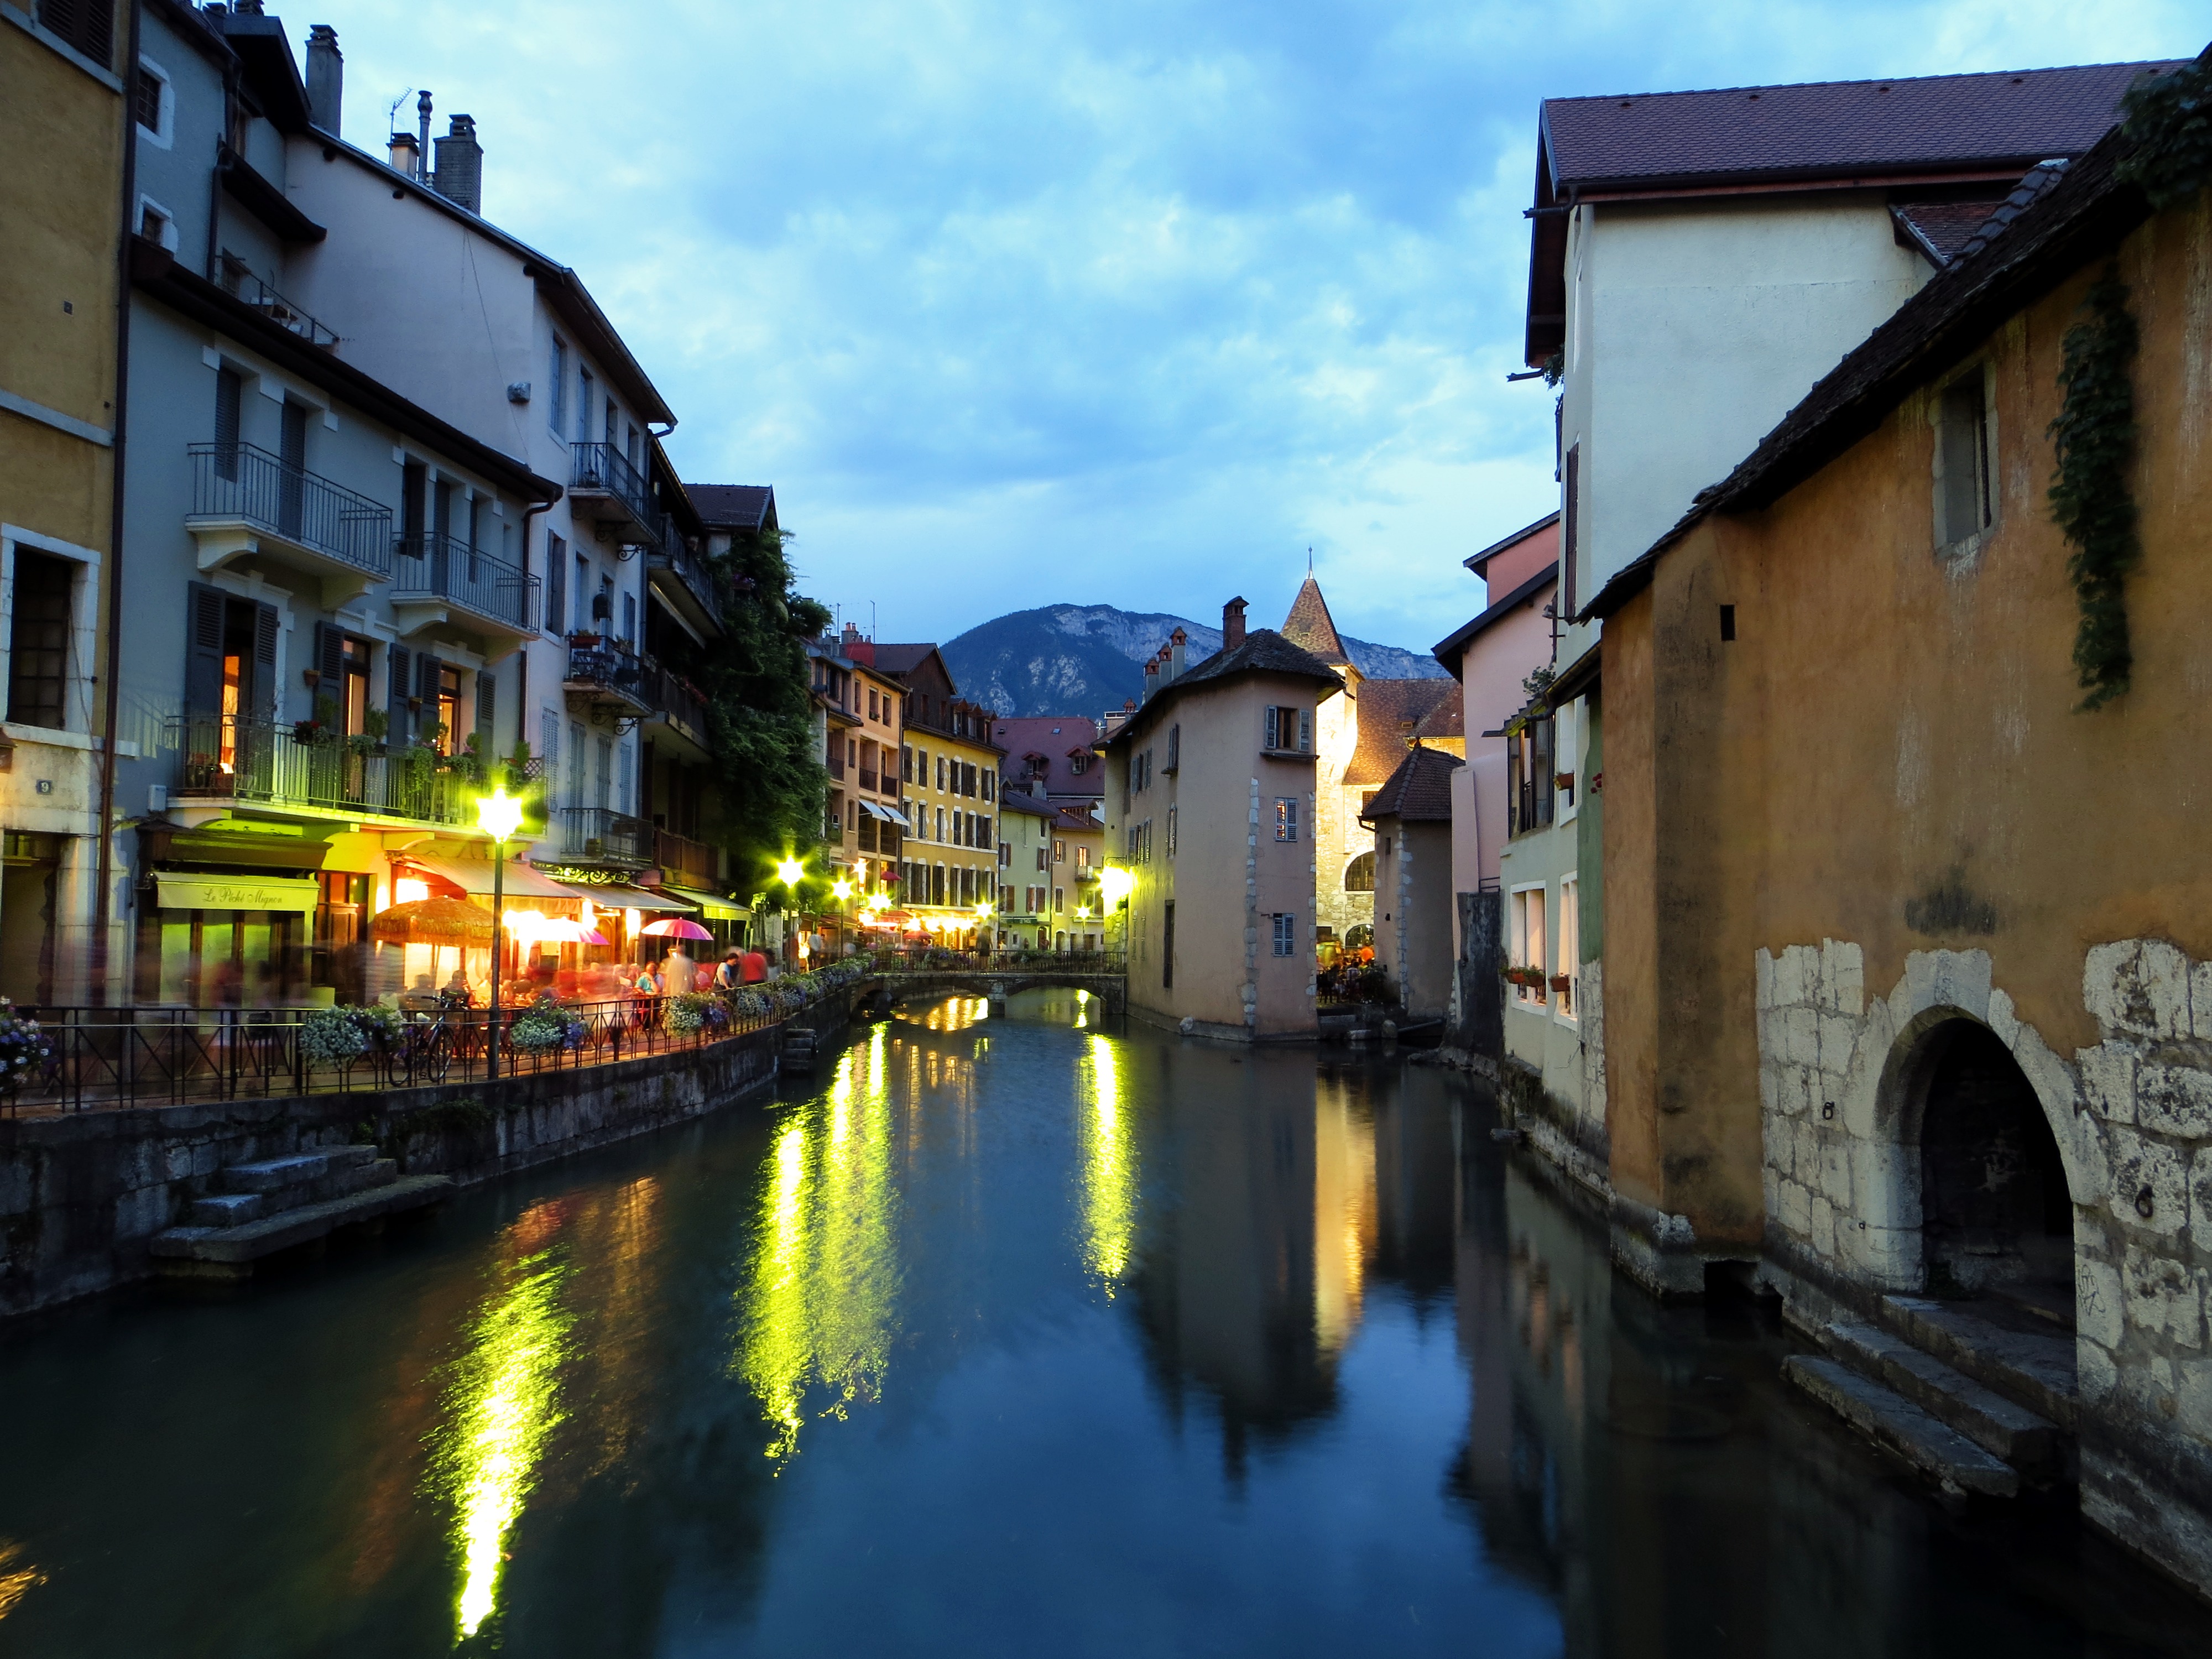
water, night, town, alley, atmosphere, river, canal, cityscape, travel, village, france, evening, twilight, reflection, romantic, cozy, tourism, waterway, body of water, annecy, channel, mirroring, landform, geographical feature